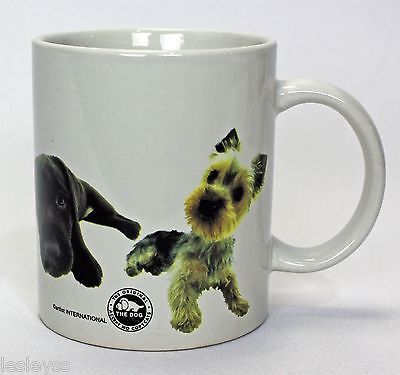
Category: mug